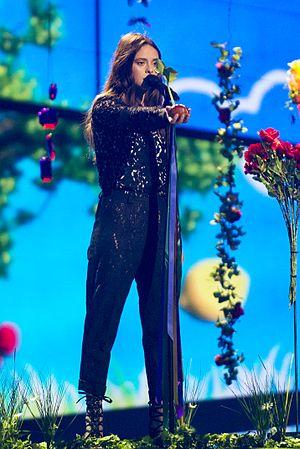
Le soixante-sixième Festival de Sanremo s'est tenu au Théâtre Ariston de la ville de Sanremo du 9 au 13 février 2016. Il est présenté par Carlo Conti, Gabriel Garko, Virginia Rafaele et Mădălina Ghenea.
Nessun grado di separazione est la chanson de Francesca Michielin qui représente, dans une version italo-anglaise intitulée No Degree of Separation, l'Italie au Concours Eurovision de la chanson 2016 à Stockholm.